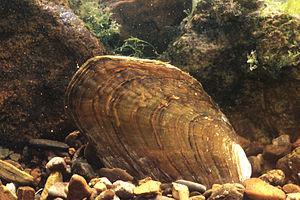
Les bivalves sont une classe de mollusques d'eau douce et d'eau de mer, nommée également Pelecypoda ou Lamellibranchia. Cette classe comprend notamment les palourdes, les huîtres, les moules, les pétoncles et de nombreuses autres familles de coquillages. Leur corps aplati latéralement est recouvert d'une coquille constituée de deux parties distinctes et plus ou moins symétriques. Elles sont reliées l'une à l'autre et peuvent s'ouvrir ou se refermer. La majorité se nourrissent en filtrant l'eau, et n'ont pas de tête ou de radula. Les branchies, appelées cténidies, outre leur rôle dans la respiration, captent les substances nutritives contenues dans l'eau et ont ainsi un rôle important dans l'alimentation. La plupart des bivalves s'enfouissent dans les sédiments des fonds marins, où ils sont à l'abri des prédateurs. D'autres vivent sur le fond marin, ou se fixent sur des rochers ou autres surfaces dures. Quelques-uns peuvent percer des éléments en bois, en argile ou en pierre pour vivre à l'intérieur de ces matériaux. Enfin, certains bivalves comme les pétoncles peuvent nager.